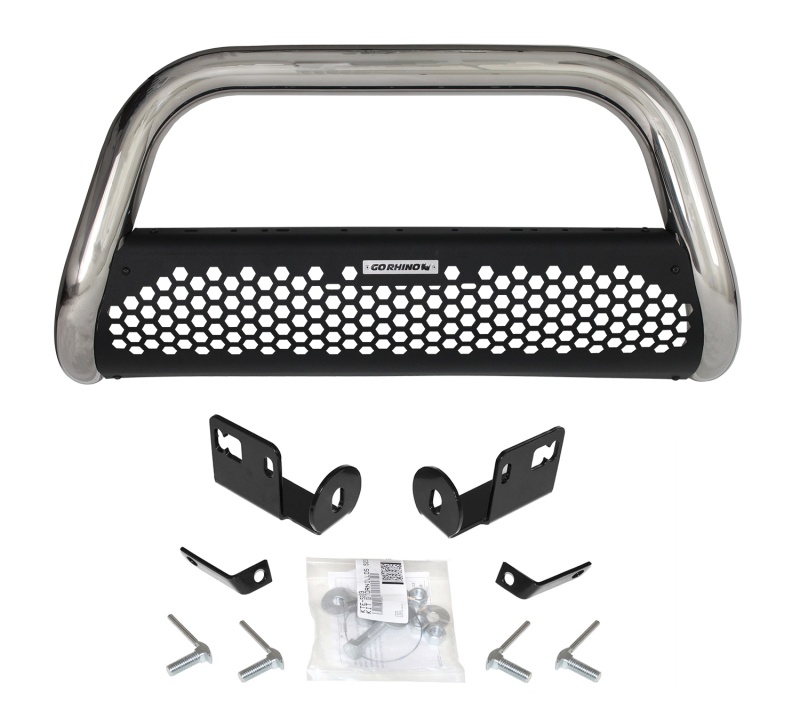
Go Rhino 19-20 Chevy 1500 RHINO! Charger 2 RC2 Complete Kit w/Front Guard + Brkts
RC2 Kit + Brackets. 3 diameter for Pick Up trucks. Bottom mount. Easy inventory control with only 2 different frames and vehicle-specific mounting brackets. 3 Tubing for trucks and SUV's. Brushed finish stainless steel skid plate is included. Includes two mounting tabs which will accommodate up to 6 driving lights. Applications available for most pickups and SUVs. Easy bolt-on, no-drill installation. Mounting brackets included. Polished stainless steel finish with a limited lifetime warranty. This Part Fits: Year Make Model Submodel 2019-2021 Chevrolet Silverado 1500 Custom 2019-2021 Chevrolet Silverado 1500 High Country 2019-2021 Chevrolet Silverado 1500 LT 2019-2021 Chevrolet Silverado 1500 LTZ 2019-2021 Chevrolet Silverado 1500 SSV 2019-2021 Chevrolet Silverado 1500 WT
Brand: Go Rhino
Category: Vehicles & Parts > Vehicle Parts & Accessories > Vehicle Safety & Security > Off-Road & Motor Sports Vehicle Protective Gear > Racing Impact Guards